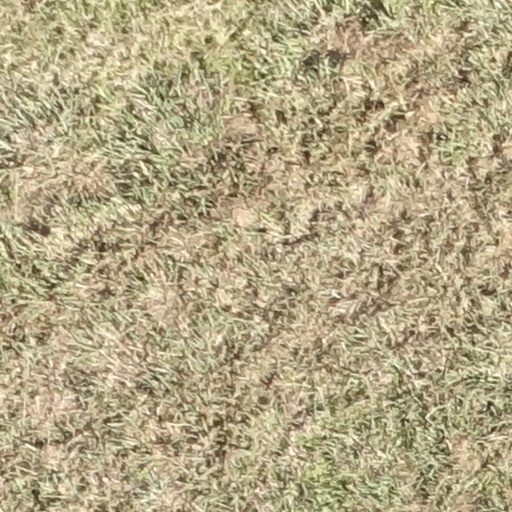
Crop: sorghum